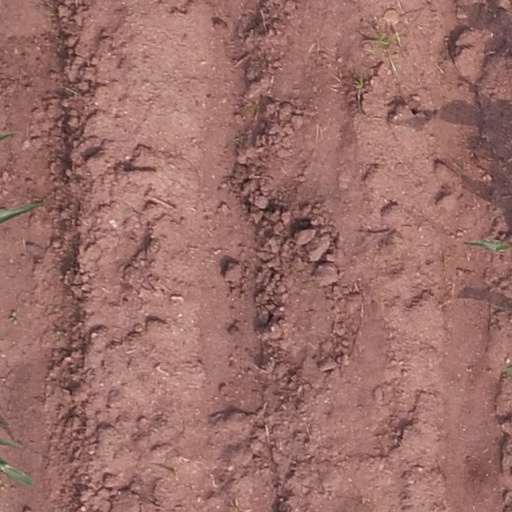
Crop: maize; corn